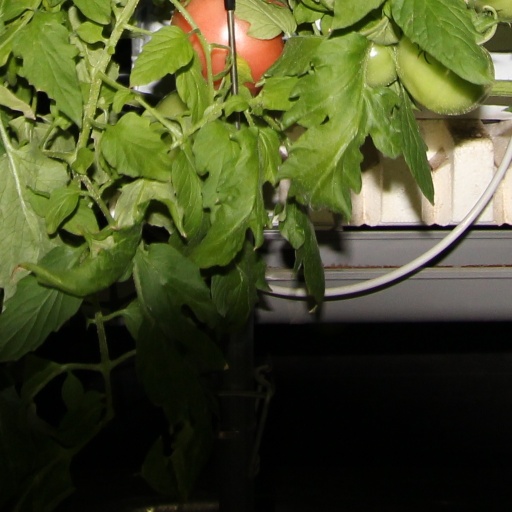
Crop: tomato